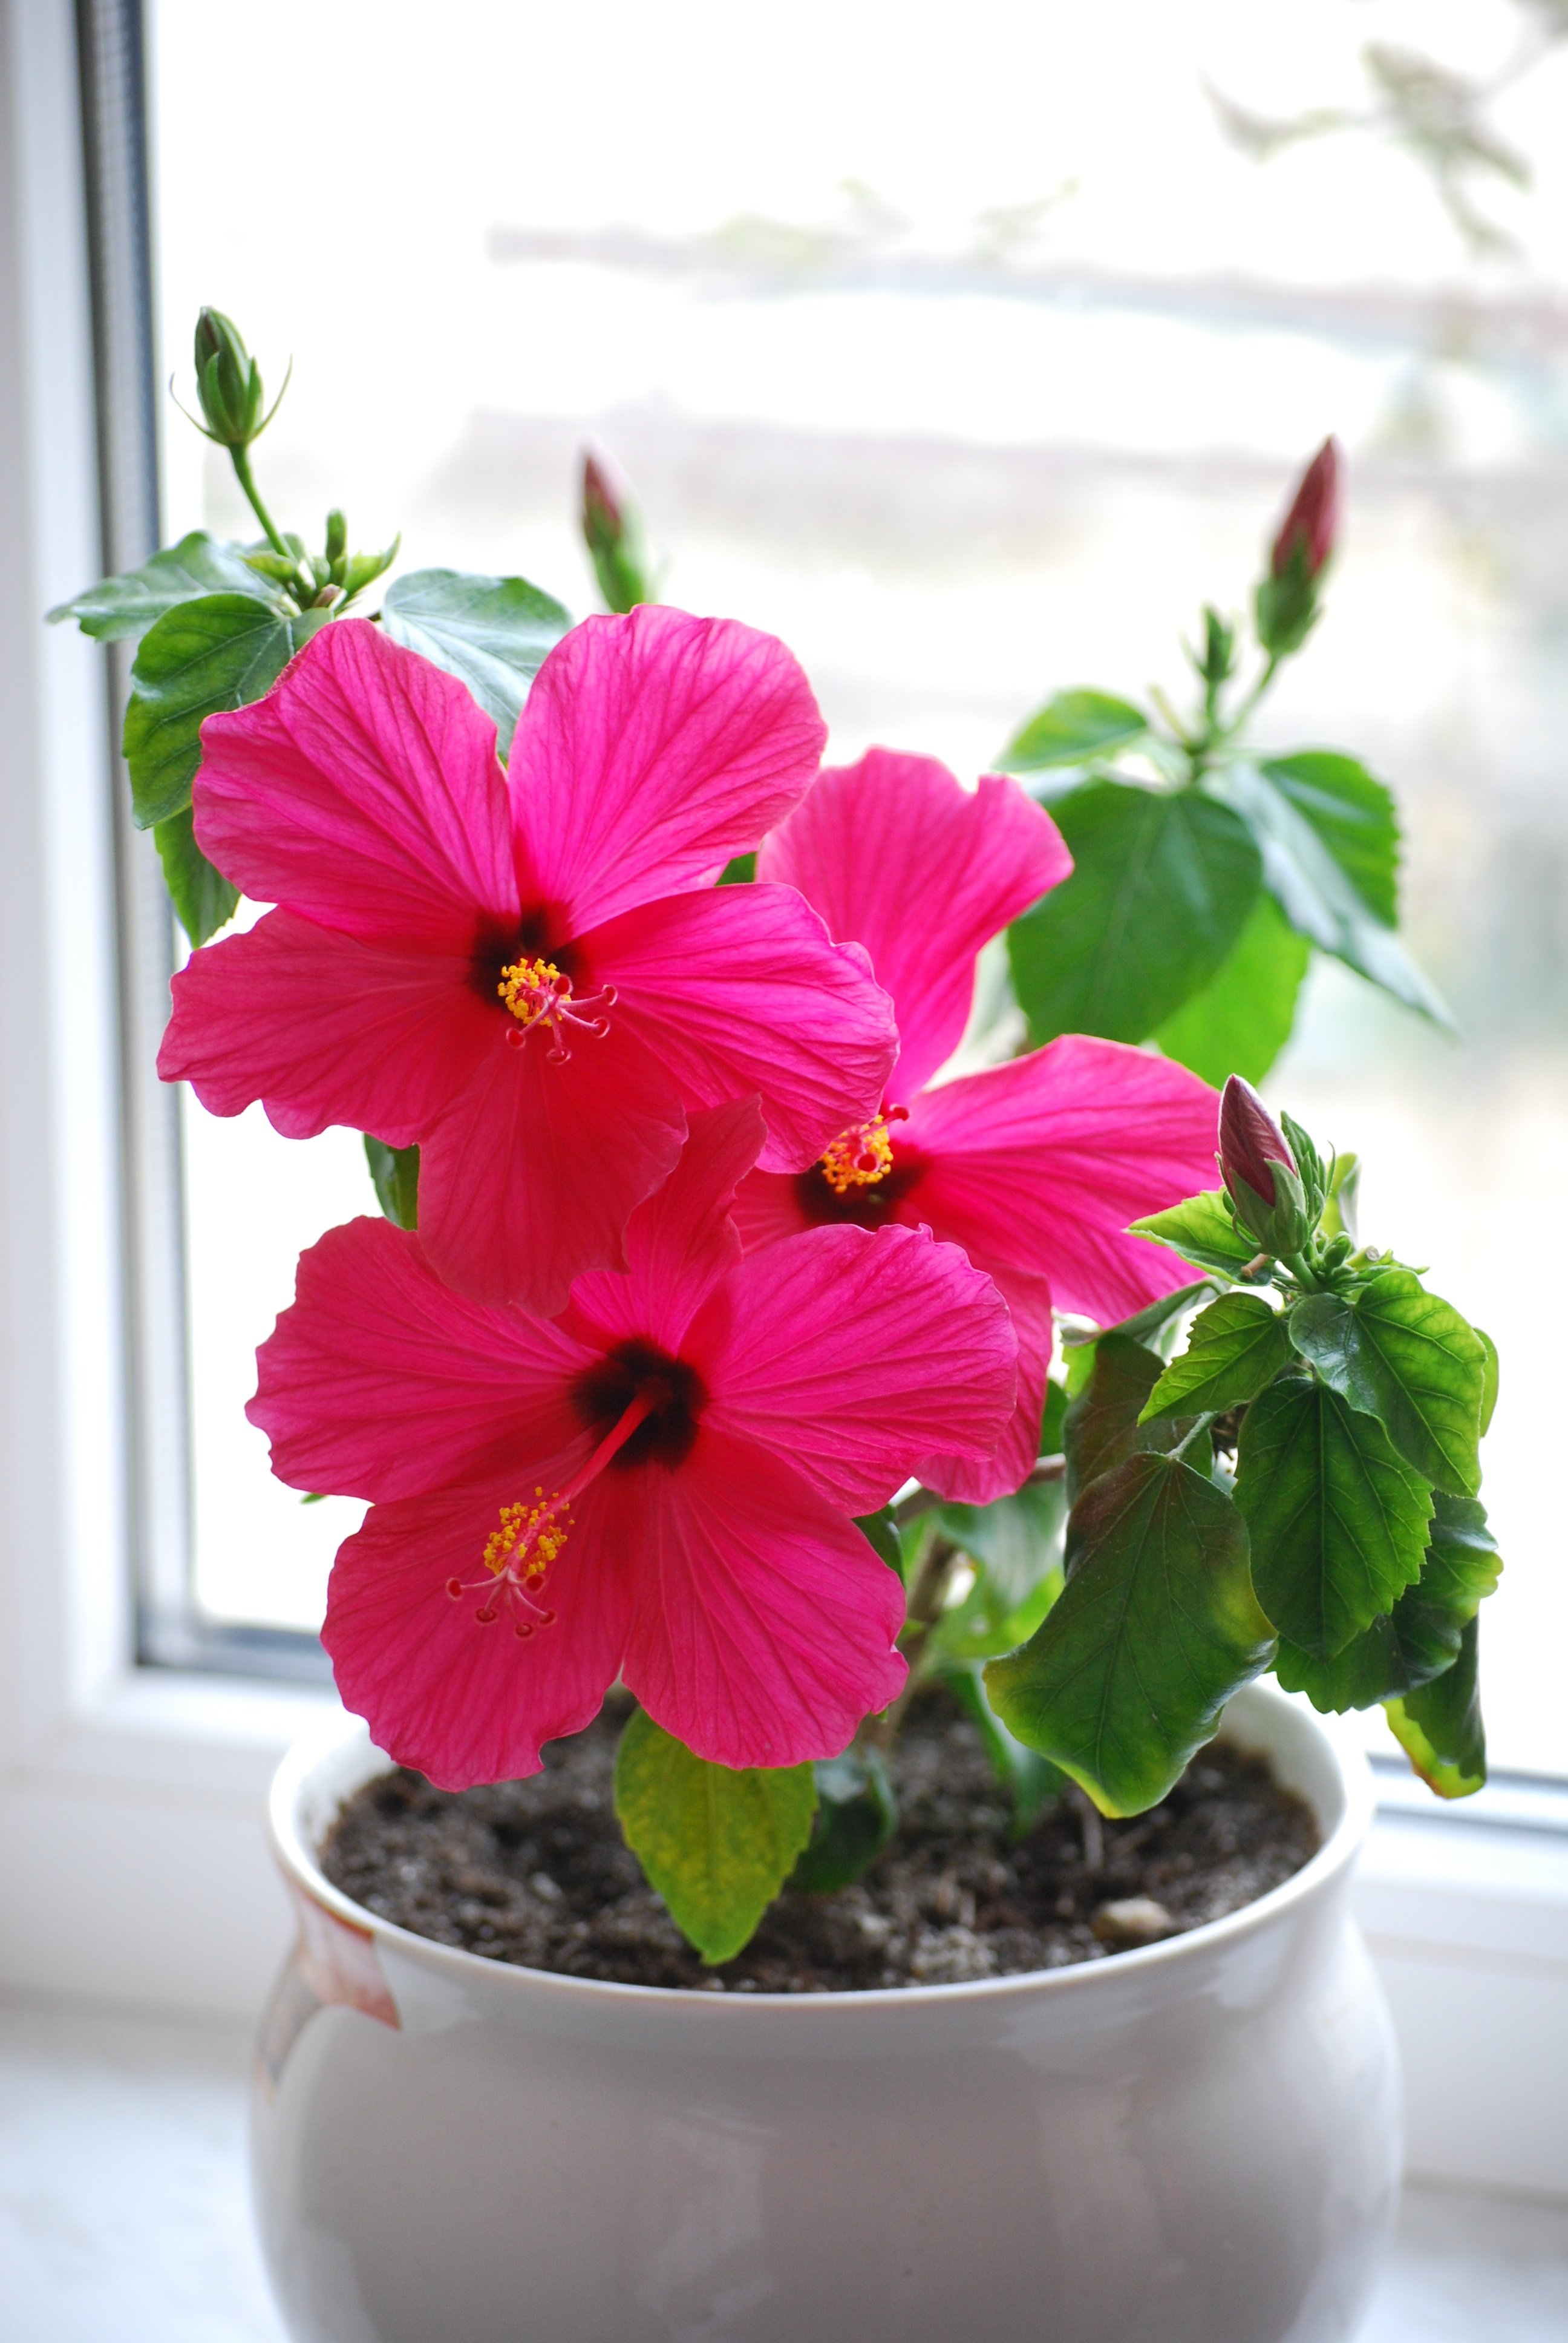
plant, flower, petal, hibiscus, malvales, flowering plant, land plant, violet family